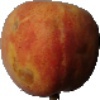
Label: Peach 1